Stanley Fields (actor)

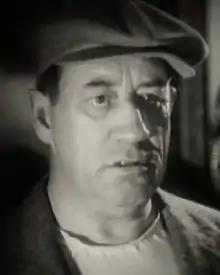
Fields in "Algiers" (1938)

On Broadway, Fields performed in "Fifty Miles from Boston" (1908) and "The Red Widow" (1911). After that, for eight years, Fields performed in vaudeville with Frank Fay. he started on a film career with a screen debut as a gunman in her talkie "New York Nights". In 1930, he signed a long-term contract with Paramount Pictures.